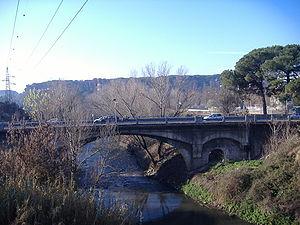
Le pont Salario est un pont italien d'origine romaine ou étrusque situé à la périphérie de Rome, à environ 3 km de la porte Colline. Du fait de sa position stratégique, il fut le théâtre de nombreuses luttes pour le contrôle de la « Ville Éternelle », et fut détruit ou endommagé à plusieurs reprises. Le pont était doté d'une tour défensive qui fut démolie en 1829.